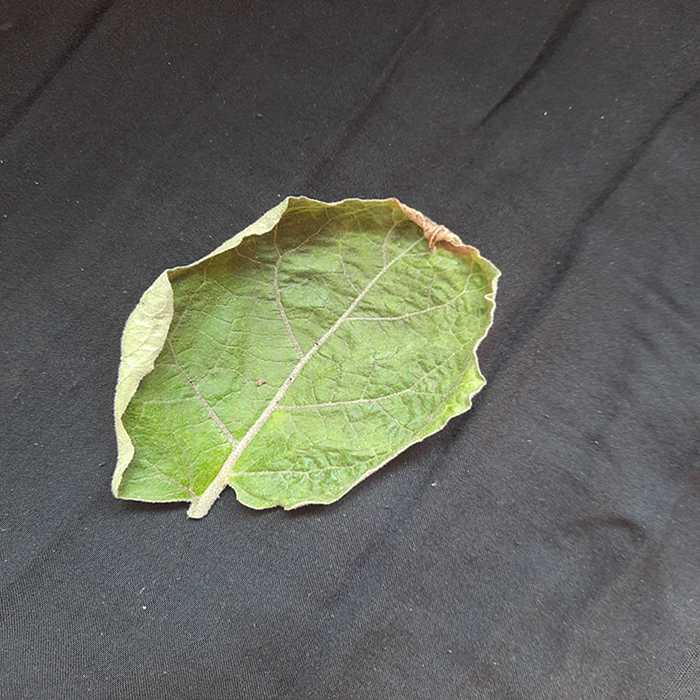
Plant: Eggplant
Label: Eggplant begomovirus